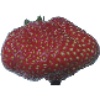
Label: strawberry_wedge